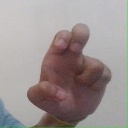
अक्षर: अ